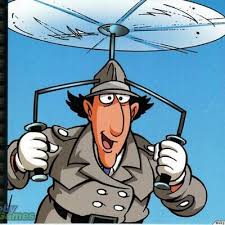
Portrait style: Cartoon Portrait